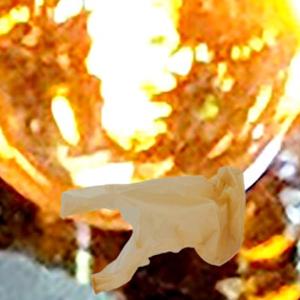
Label: plasticbags